Central Waterfront, Seattle

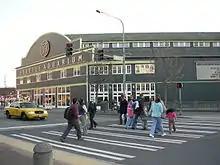
The Seattle Aquarium at Pier 59 in 2008.

Pier 54 (originally Pier 3) and its shed were constructed in 1900 by the Northern Pacific Railway, the southernmost of their three adjacent piers between Madison and University Streets. The shed's first tenants were Galbraith and Bacon (James Galbraith and Cecil Bacon) who dealt in grain and hay, and also in building materials. In Mosquito Fleet days it became known as the Galbraith Dock, from which the Kitsap County Transportation Company, run by James Galbraith's son Walter Galbraith, competed against the Black Ball Line at the Colman Dock. It was home port for the "Kitsap", the "Utopia", the "Reliance" and the "Hyak". From 1929 to the mid-1930s it was general headquarters for Gorst Air Transport, who operated a seaplane service from there, using Keystone-Loening planes. They also operated out of Bremerton across the Sound. Through this period, the Northern Pacific still owned the pier, but by 1944 the Washington Fish and Oyster Company (now Ocean Beauty Seafoods) had purchased the pier and was its main tenant. Engineering firm Reese and Callender Associates helped them reinforce the pier and to adapt it to its new use.